Sesinho

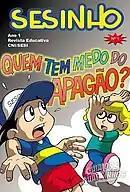
Cover to Sesinho #01, 2001

The first edition of the Sesinho comic was published in 1947, one year after the creation of SESI. The magazine served as a method to alleviate the sorrow caused earlier in World War II. Shows children's comics of adventure designed by several Brazilian cartoonists. It became quite popular and was sold until 1960, before slowly declining in popularity. In total, there were 154 magazines published.